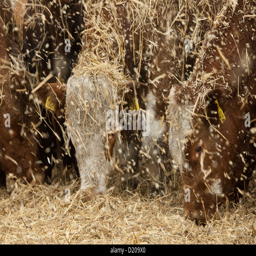
beef cattle in a finishing lot get chopped straw for bedding